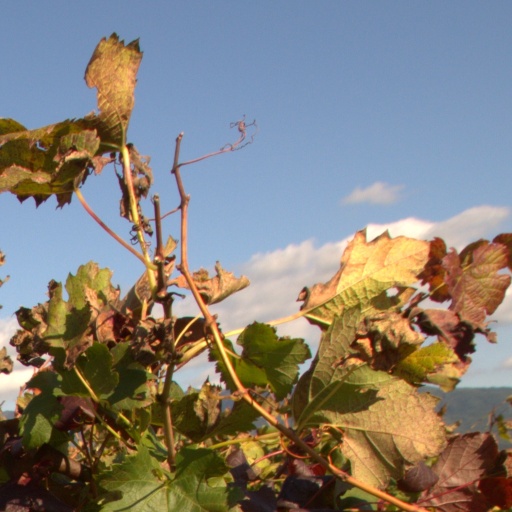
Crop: grape